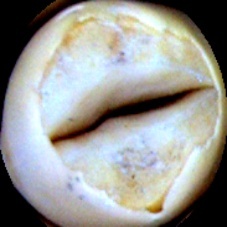
Label: Broken